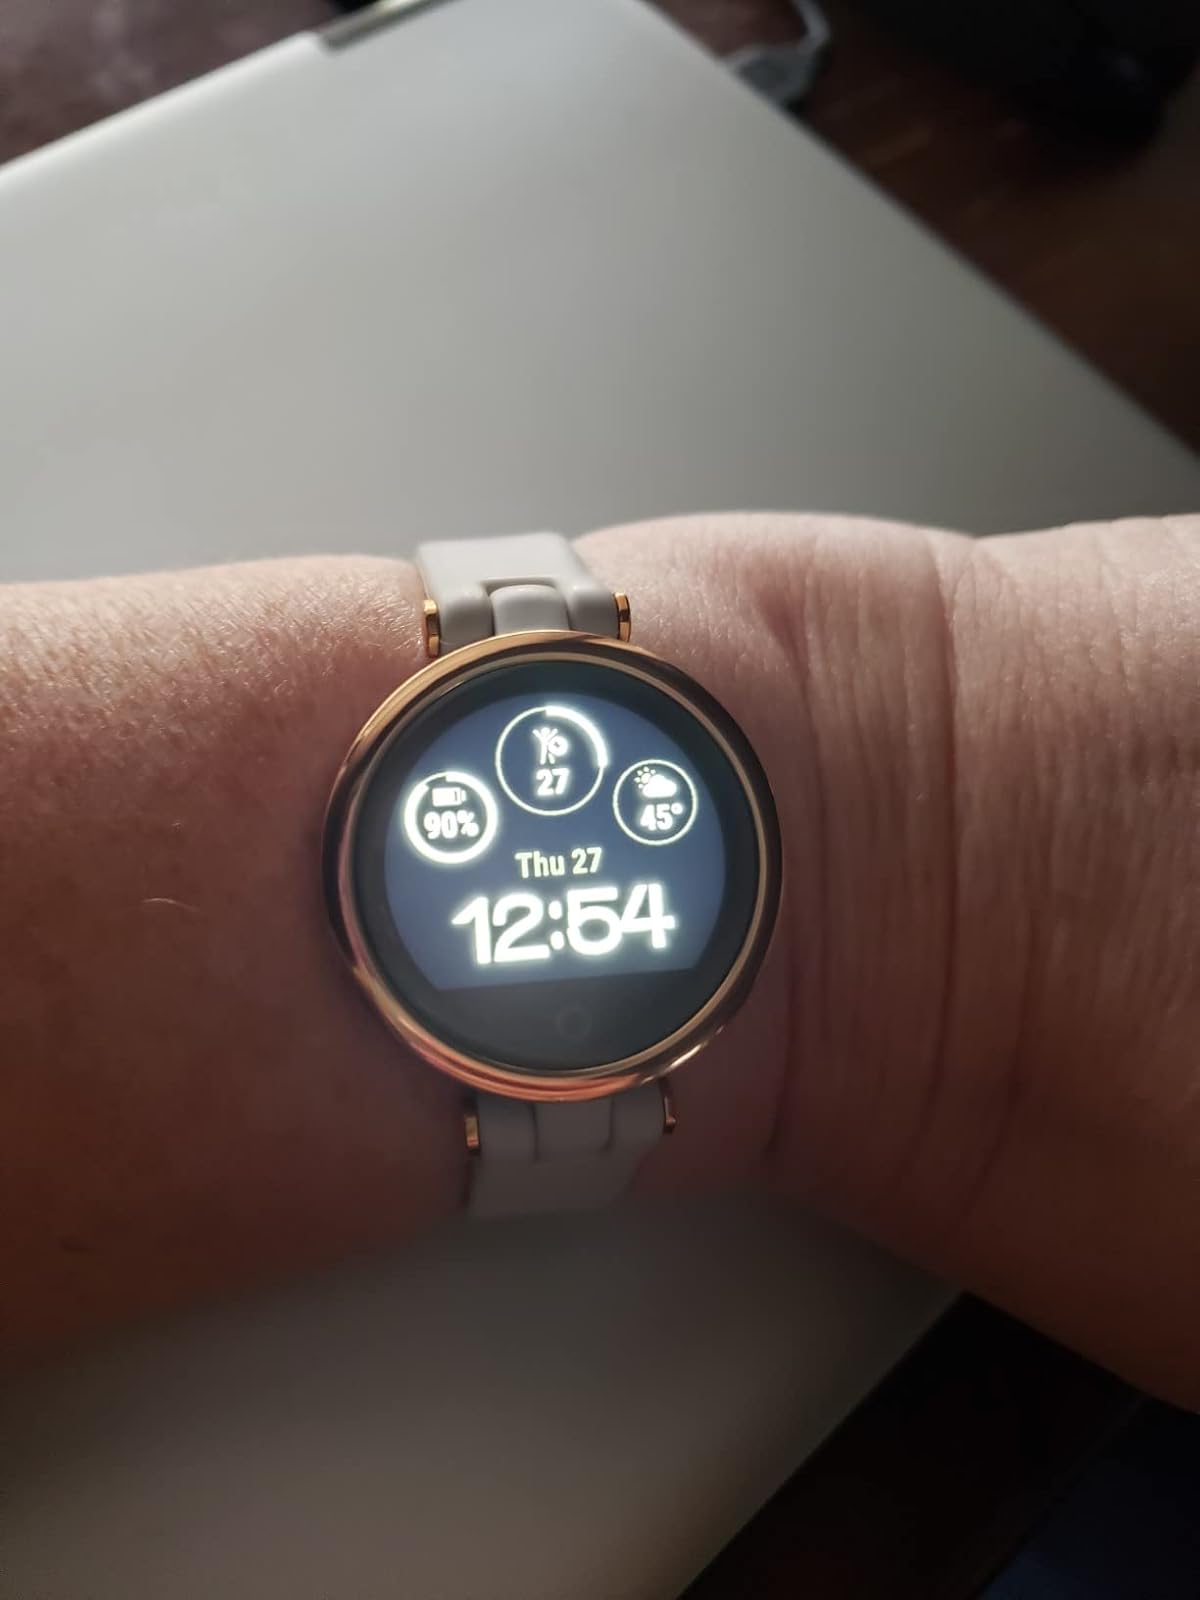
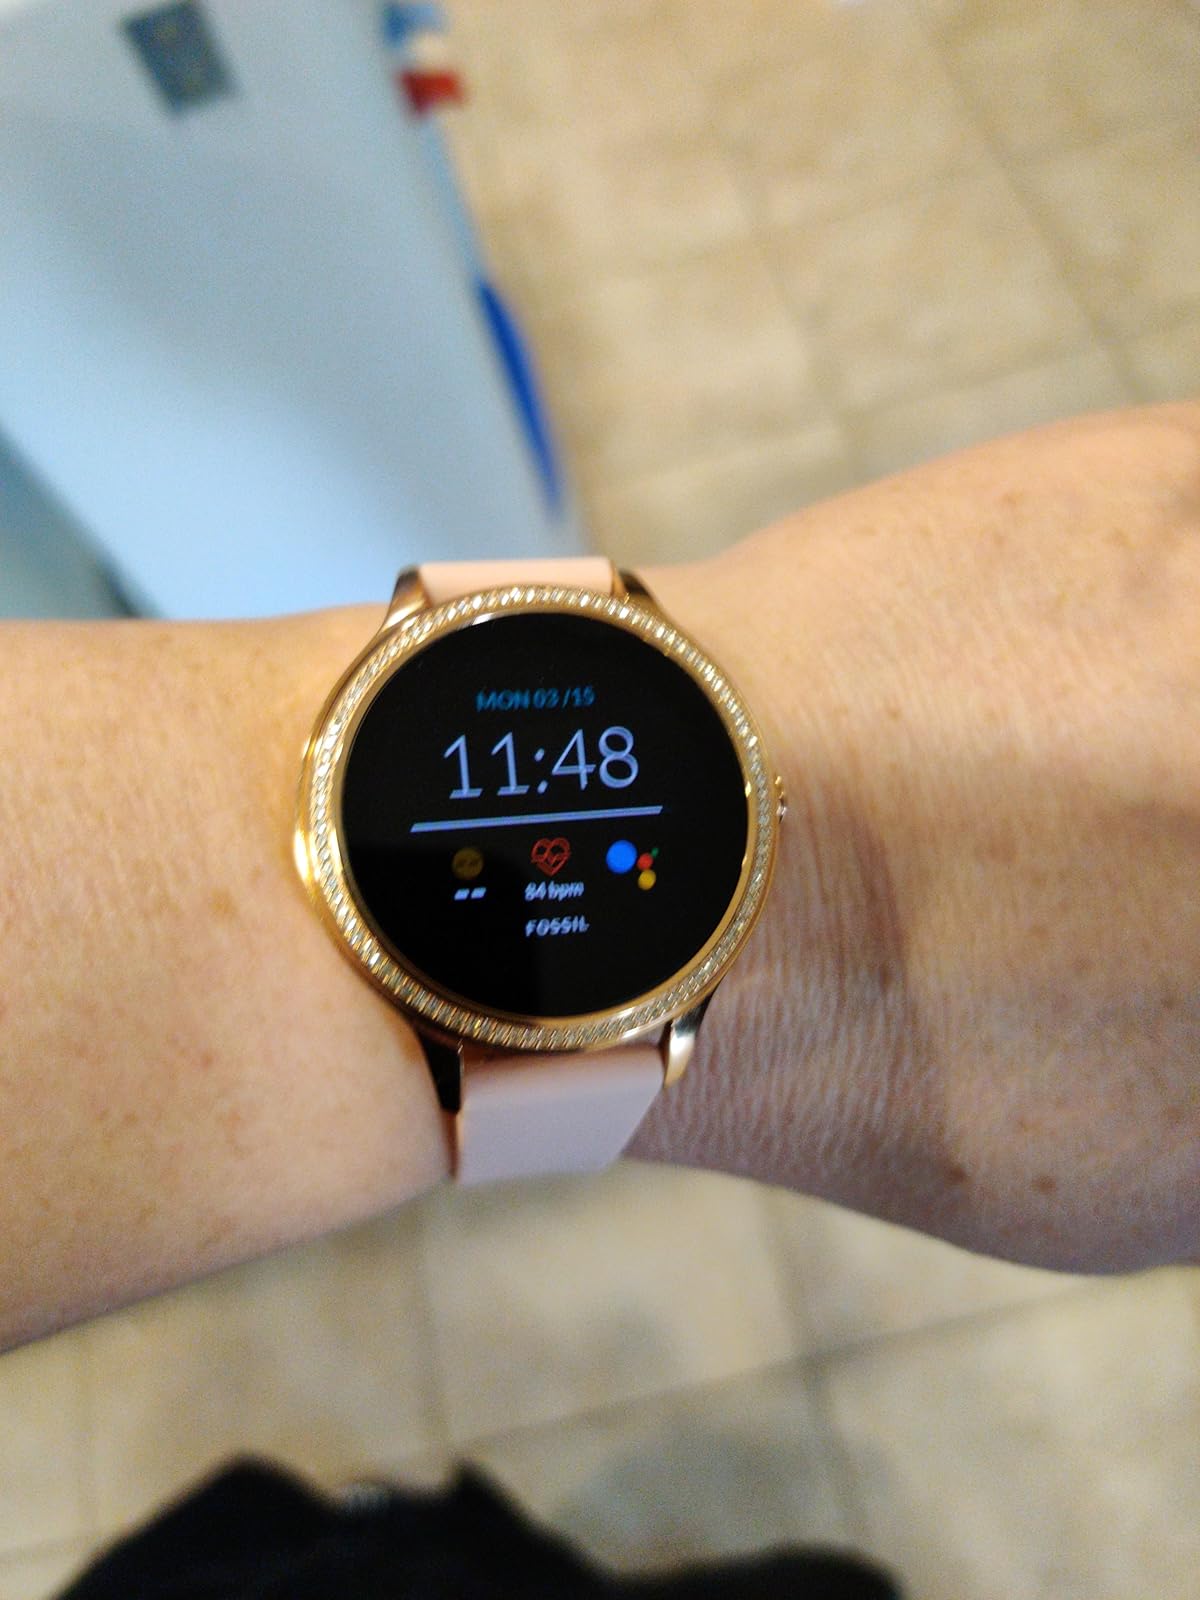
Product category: smartwatch
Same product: no